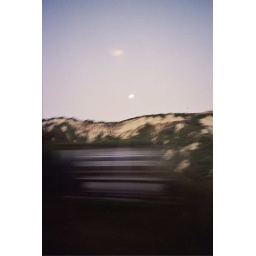
seen from the bus window in the early morning light.